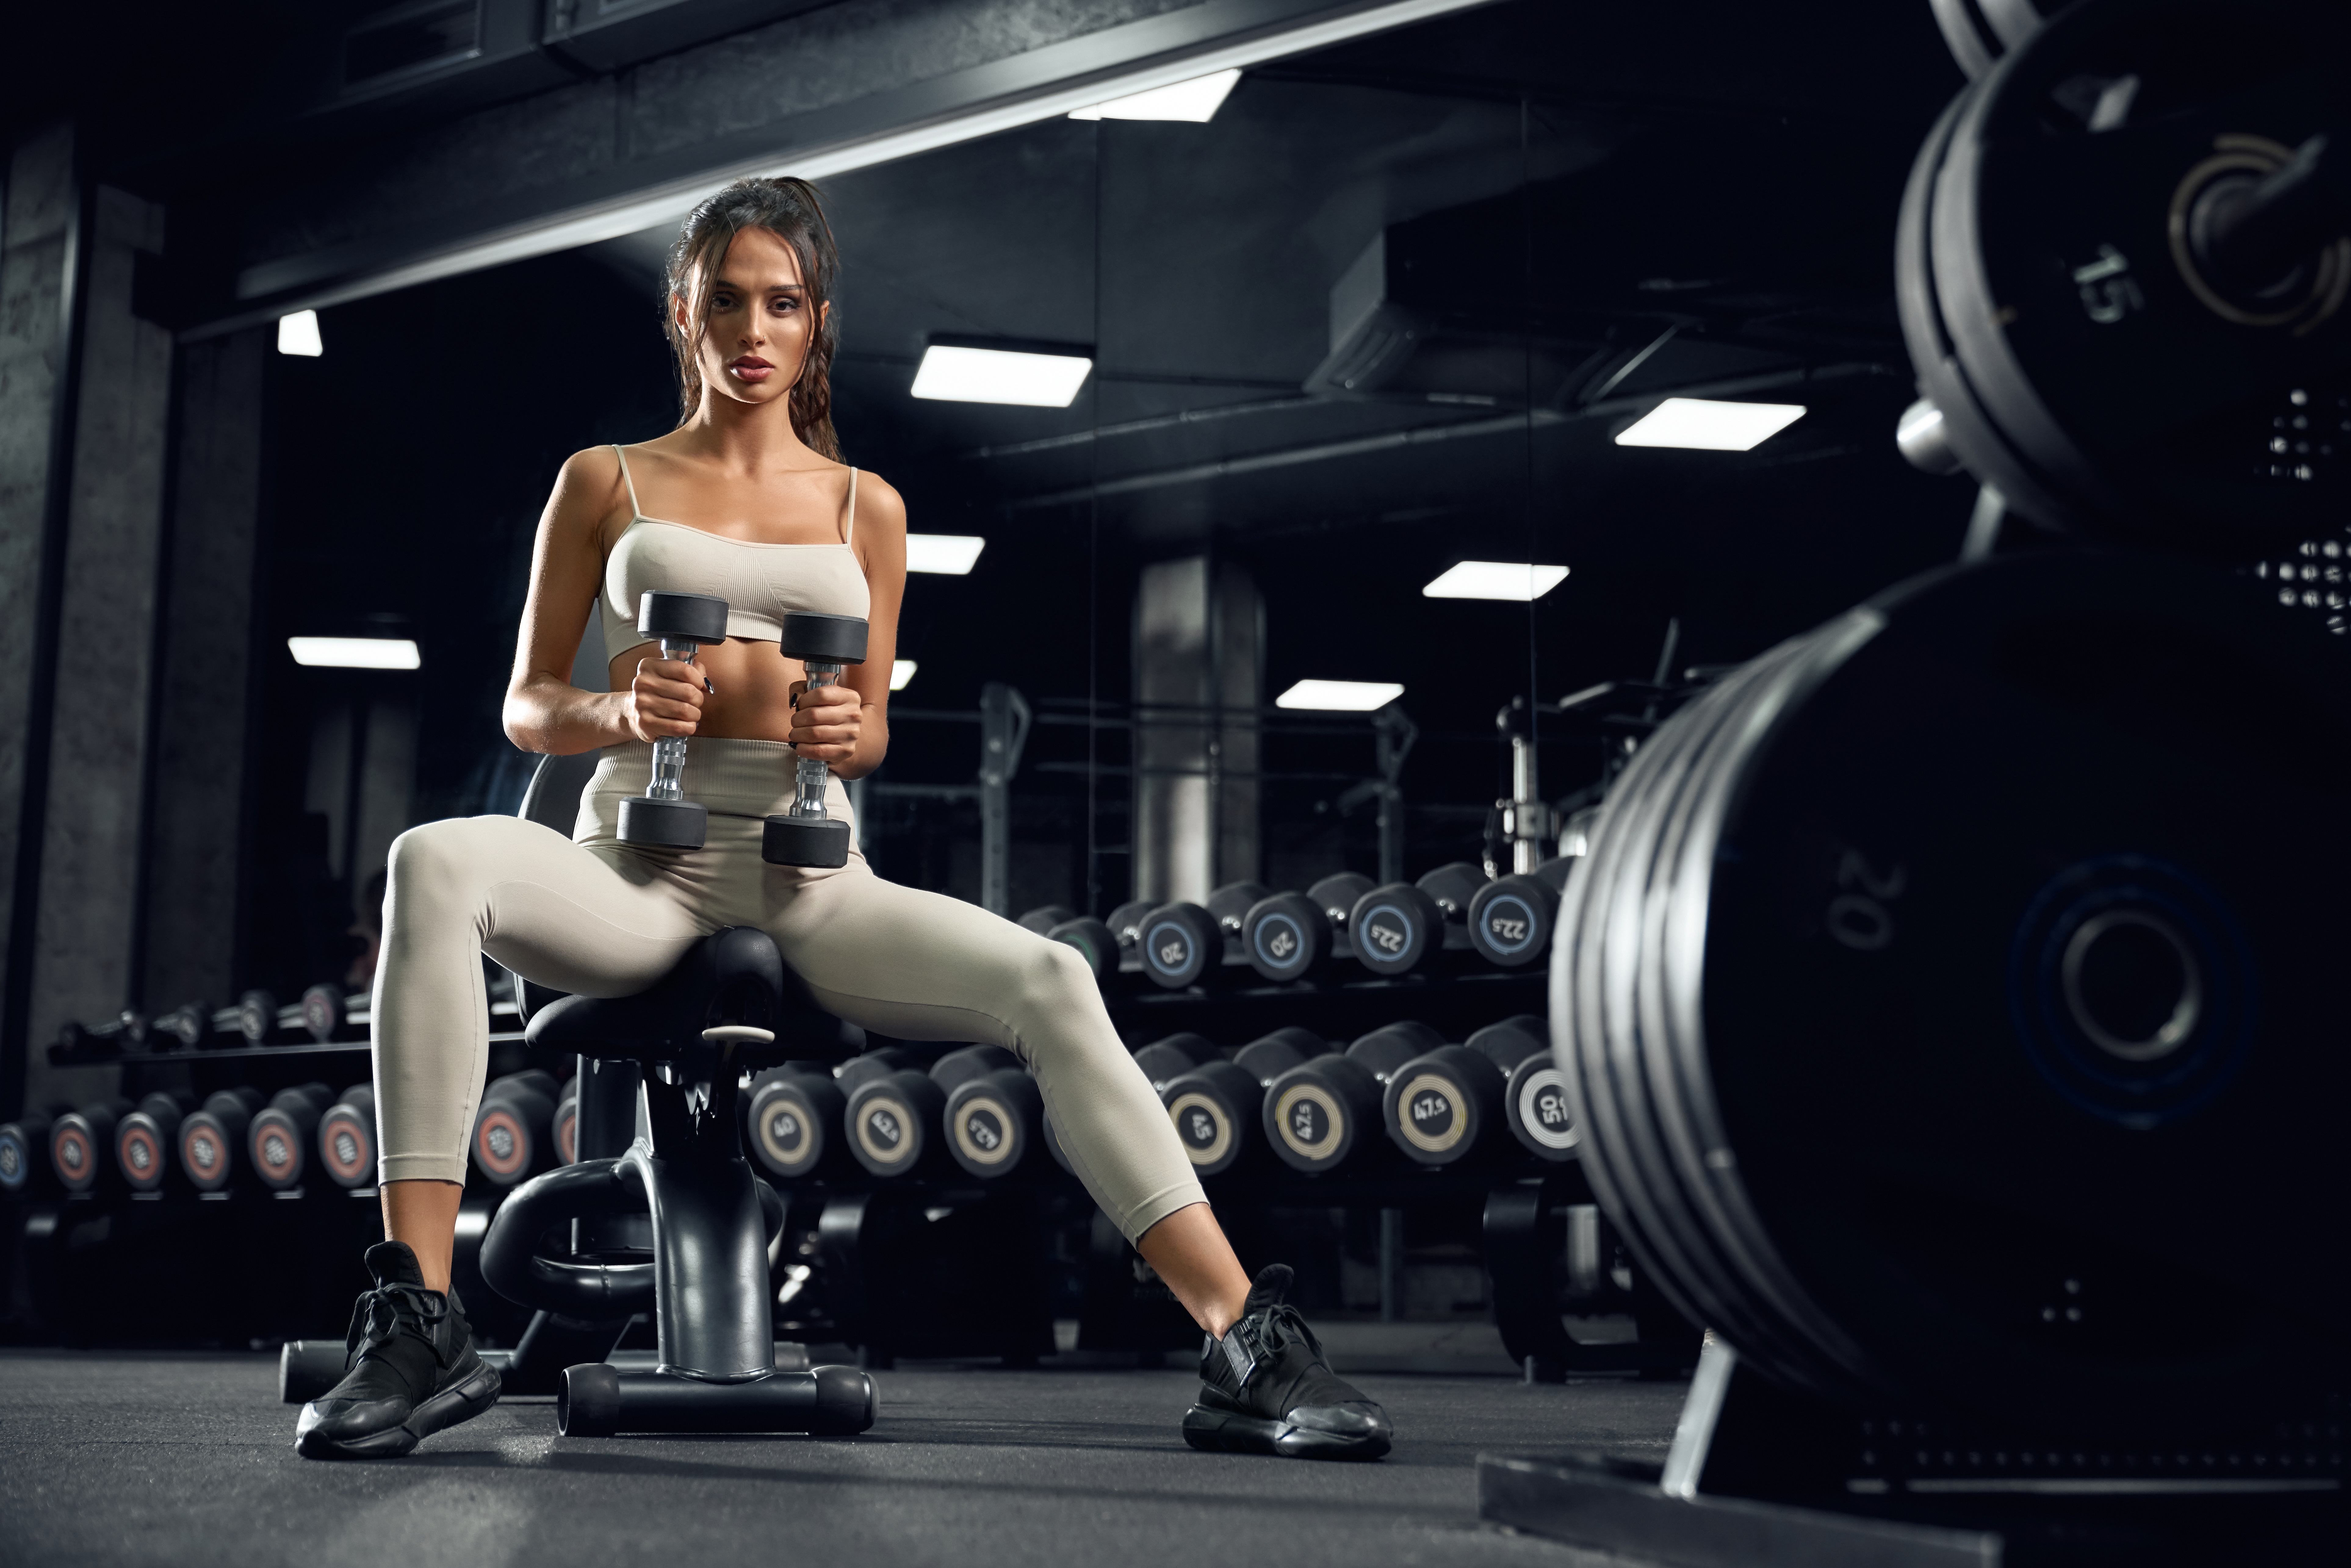
women, lady, model, person, photography, wallpaper, shoulder, muscle, automotive design, flash photography, automotive tire, thigh, chest, audio equipment, knee, entertainment, weight training, music artist, human leg, physical fitness, performing arts, fashion design, event, machine, blond, fetish model, boot, sitting, eyewear, fashion model, abdomen, room, performance, cg artwork, darkness, rim, sportswear, automotive wheel system, photo shoot, fictional character, luxury vehicle, exercise